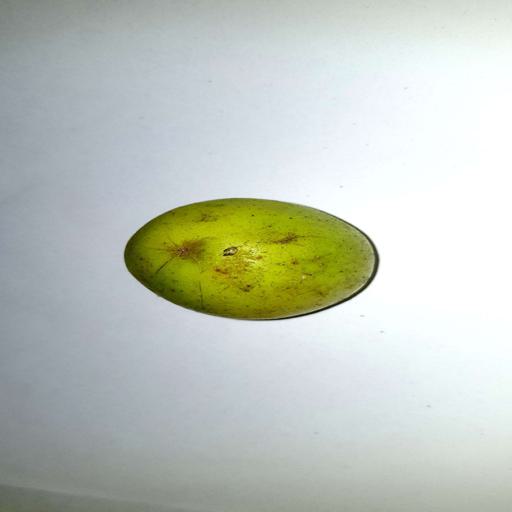
Label: healthy